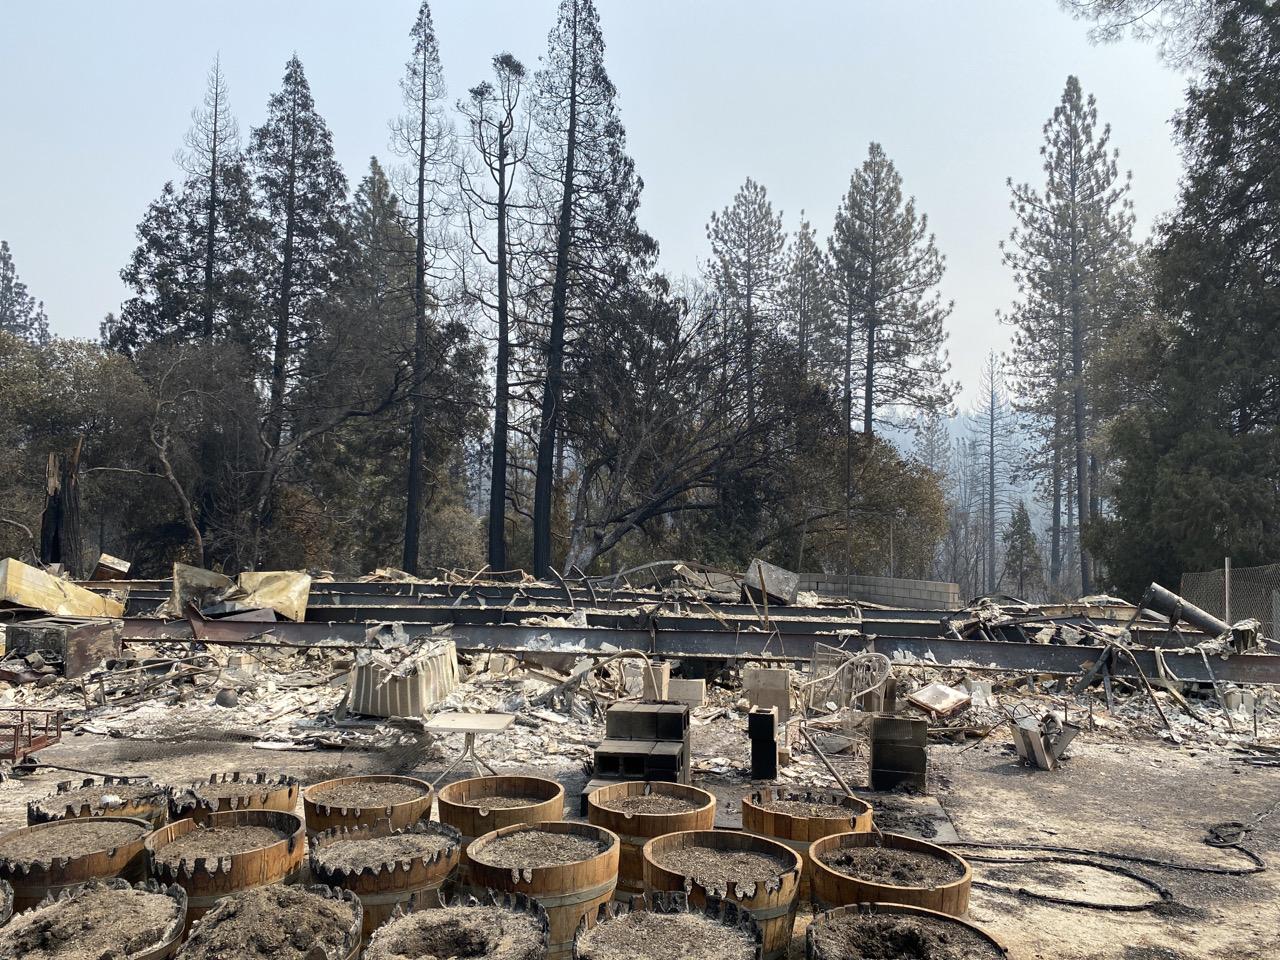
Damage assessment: destroyed